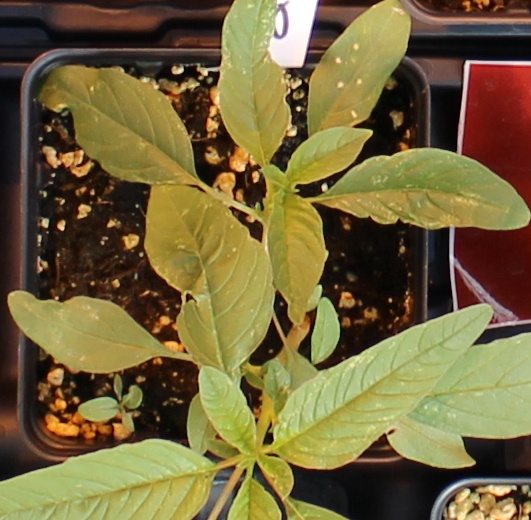
Label: Waterhemp